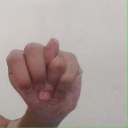
अक्षर: न